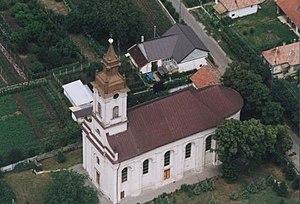
Létavértes est une petite ville de Hongrie, dans le comté de Hajdú-Bihar. Elle compte 7 320 habitants.